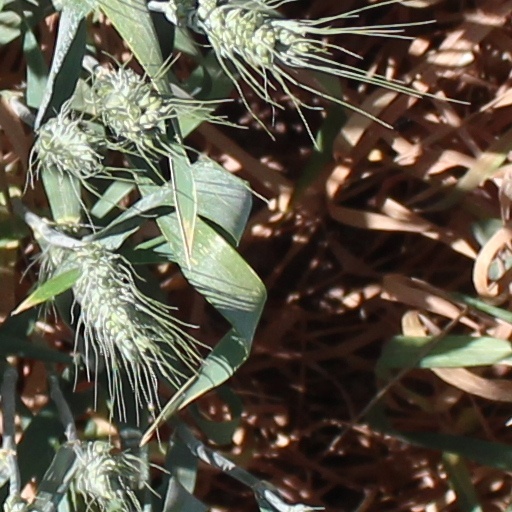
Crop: wheat